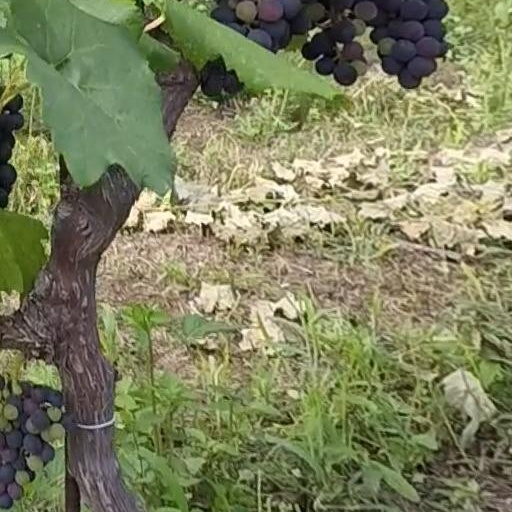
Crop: grape